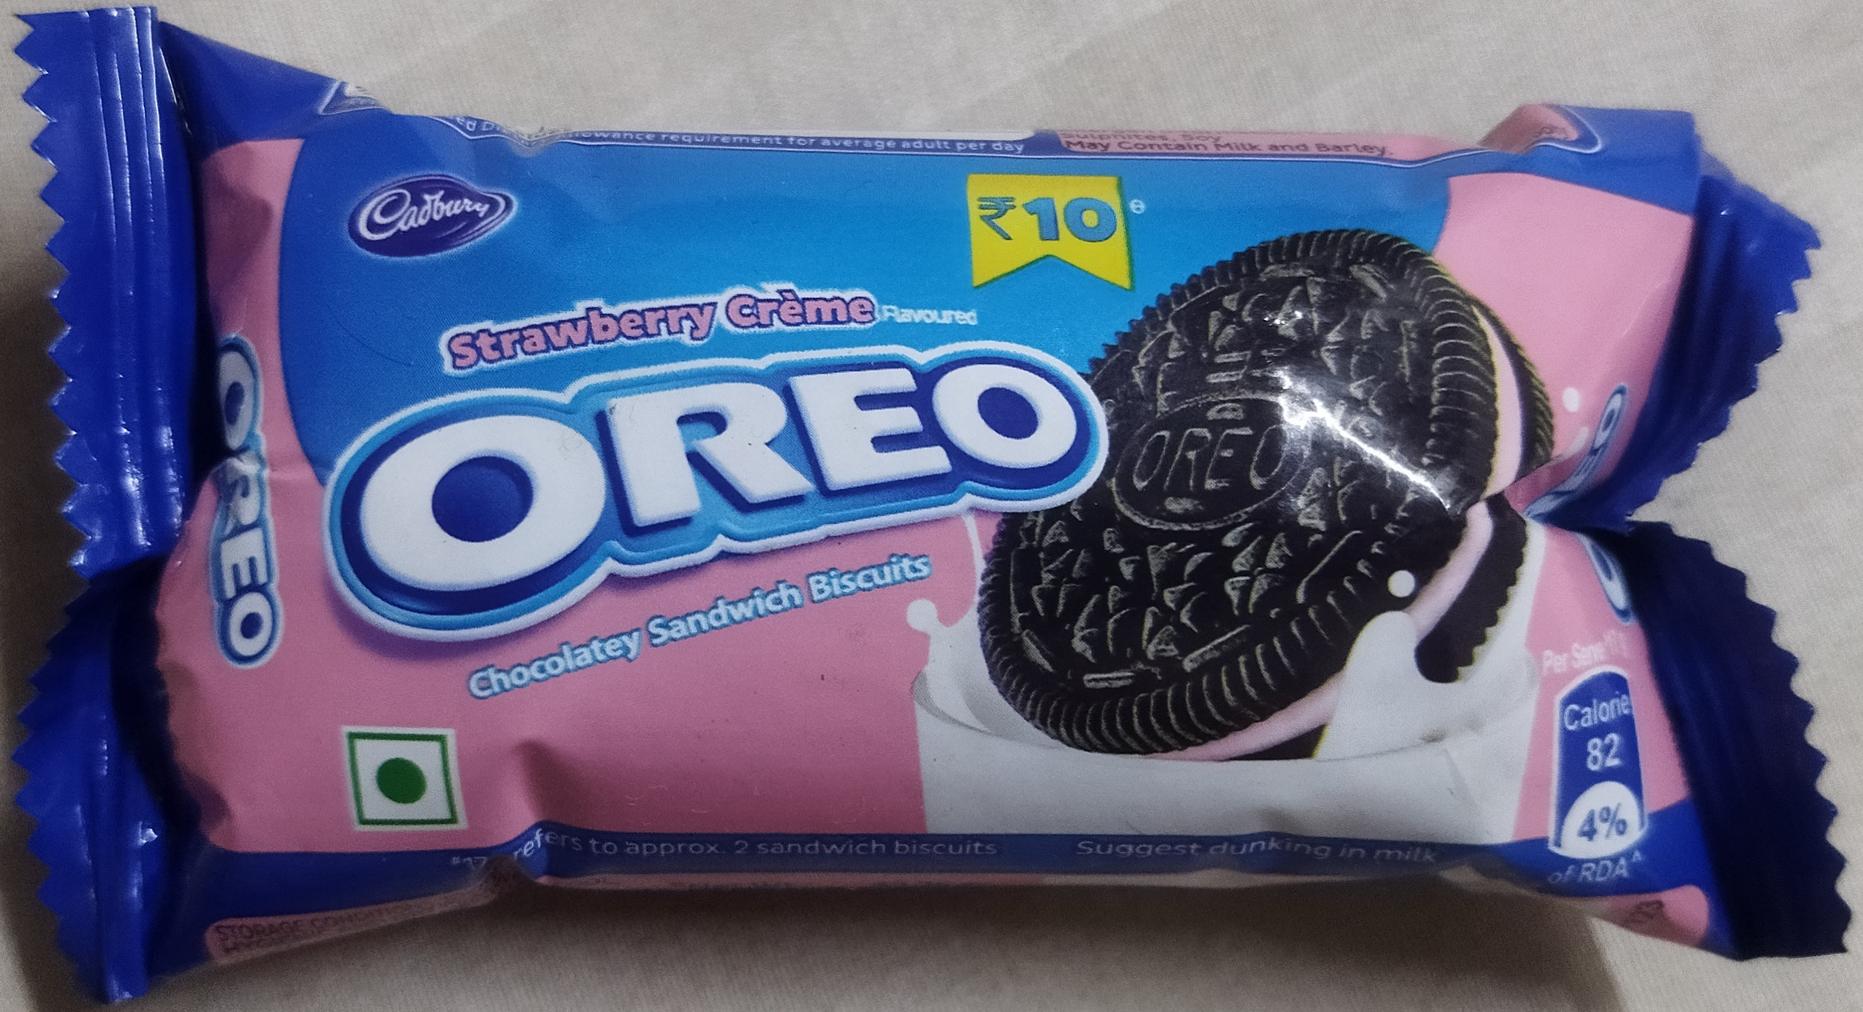
Label: plastics